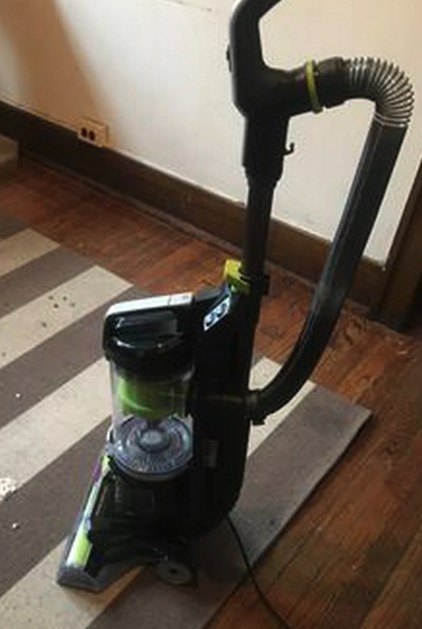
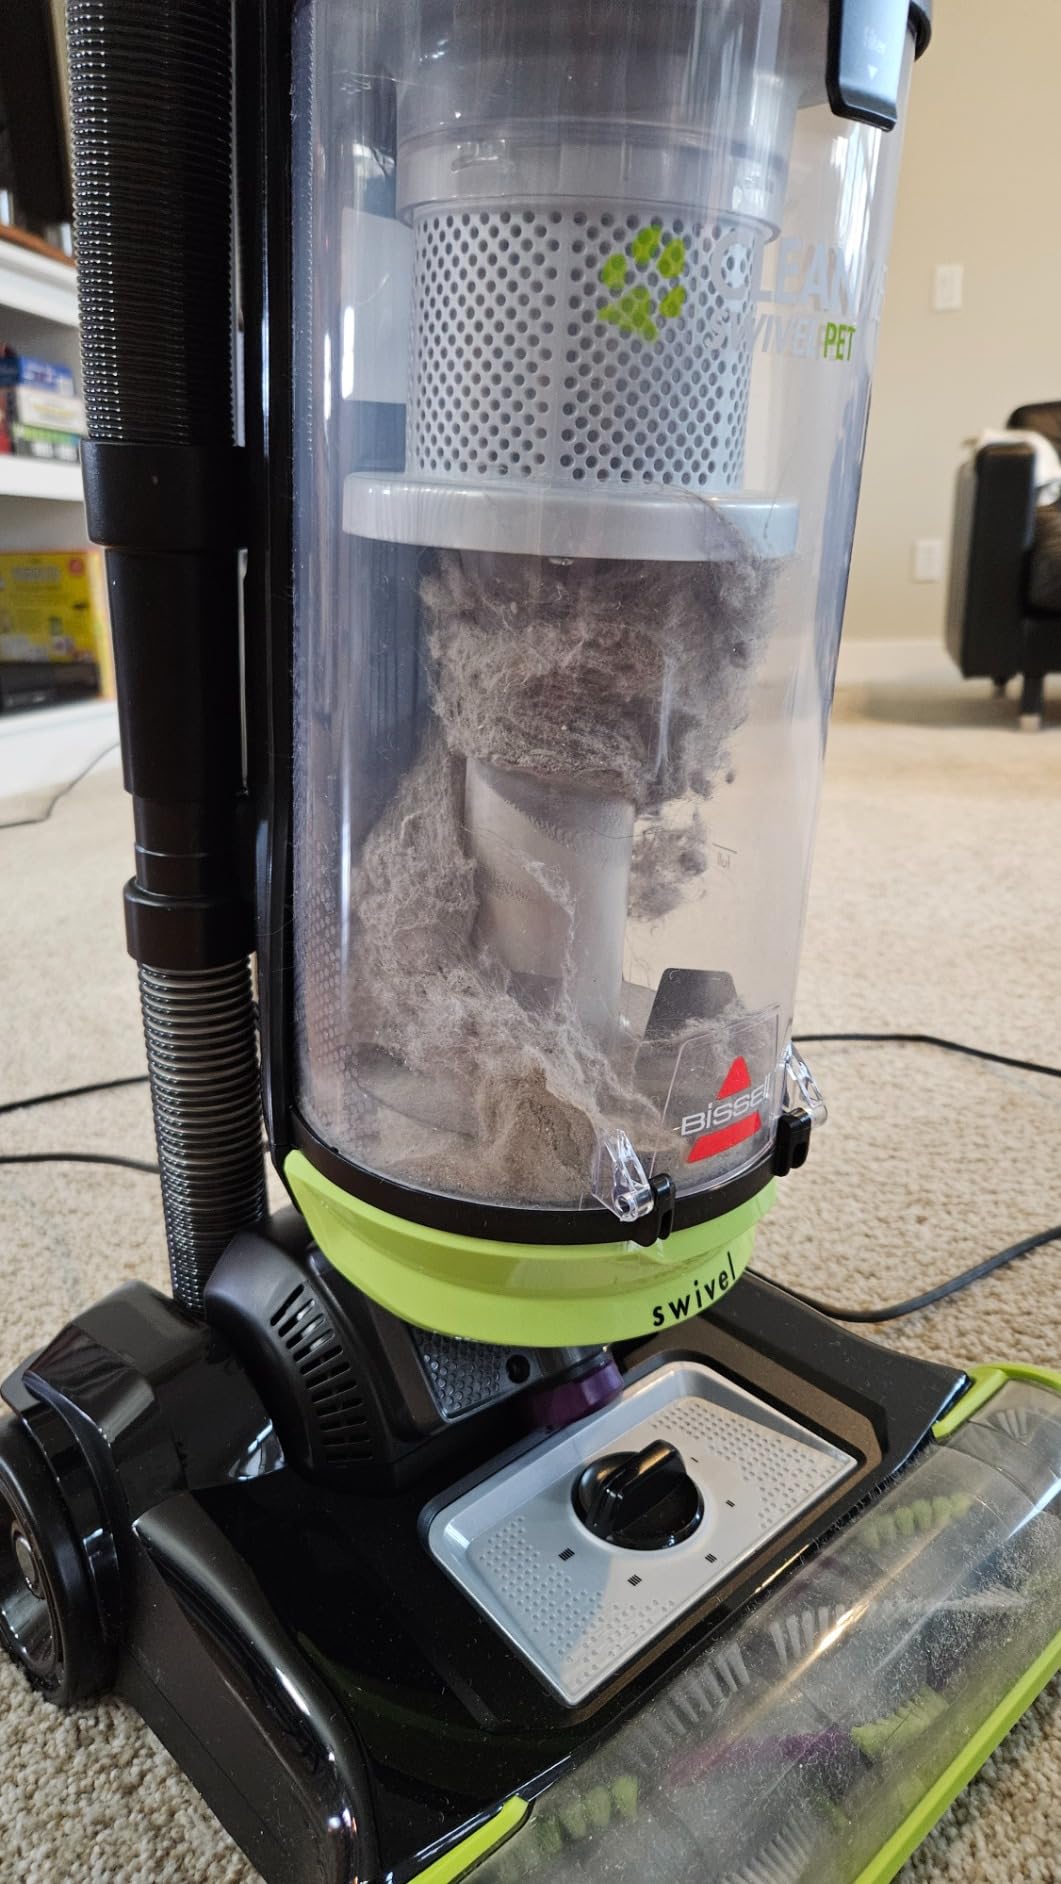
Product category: items_vacuum
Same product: no